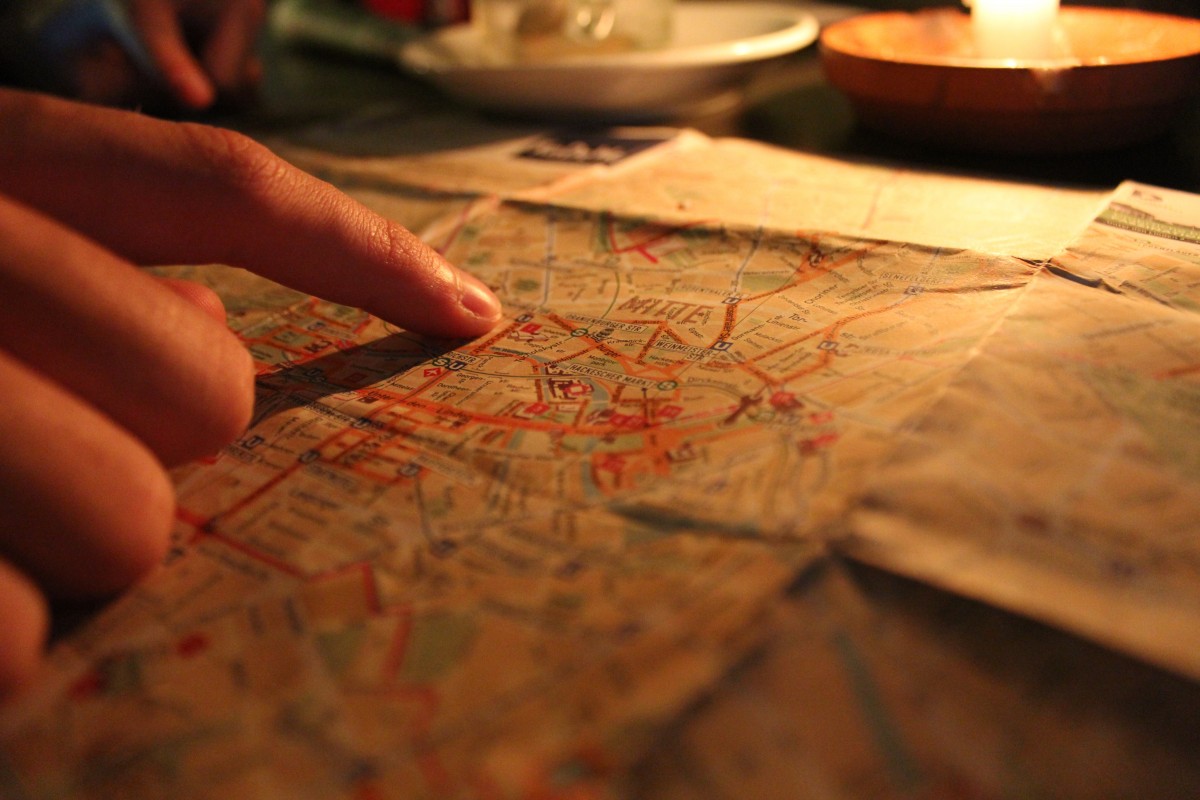
Tags: hand, wood, leaf, color, art, design, carving